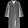
Label: Coat